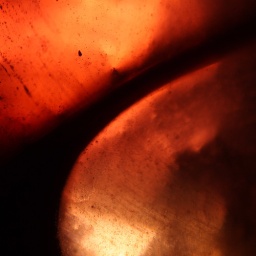
Small glass bowl by Japanese glass artist Yumi Nozaki.